SAP Business ByDesign

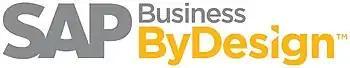
Logo of SAP Business ByDesign

SAP Business ByDesign (ByD) is a cloud enterprise resource planning software (Cloud ERP) that is sold and operated as software as a service by SAP SE. It is designed for small and medium-sized enterprises. The software is designed to provide business processes across application areas from financials to human resources with embedded business analytics, mobility, e-learning, and support.